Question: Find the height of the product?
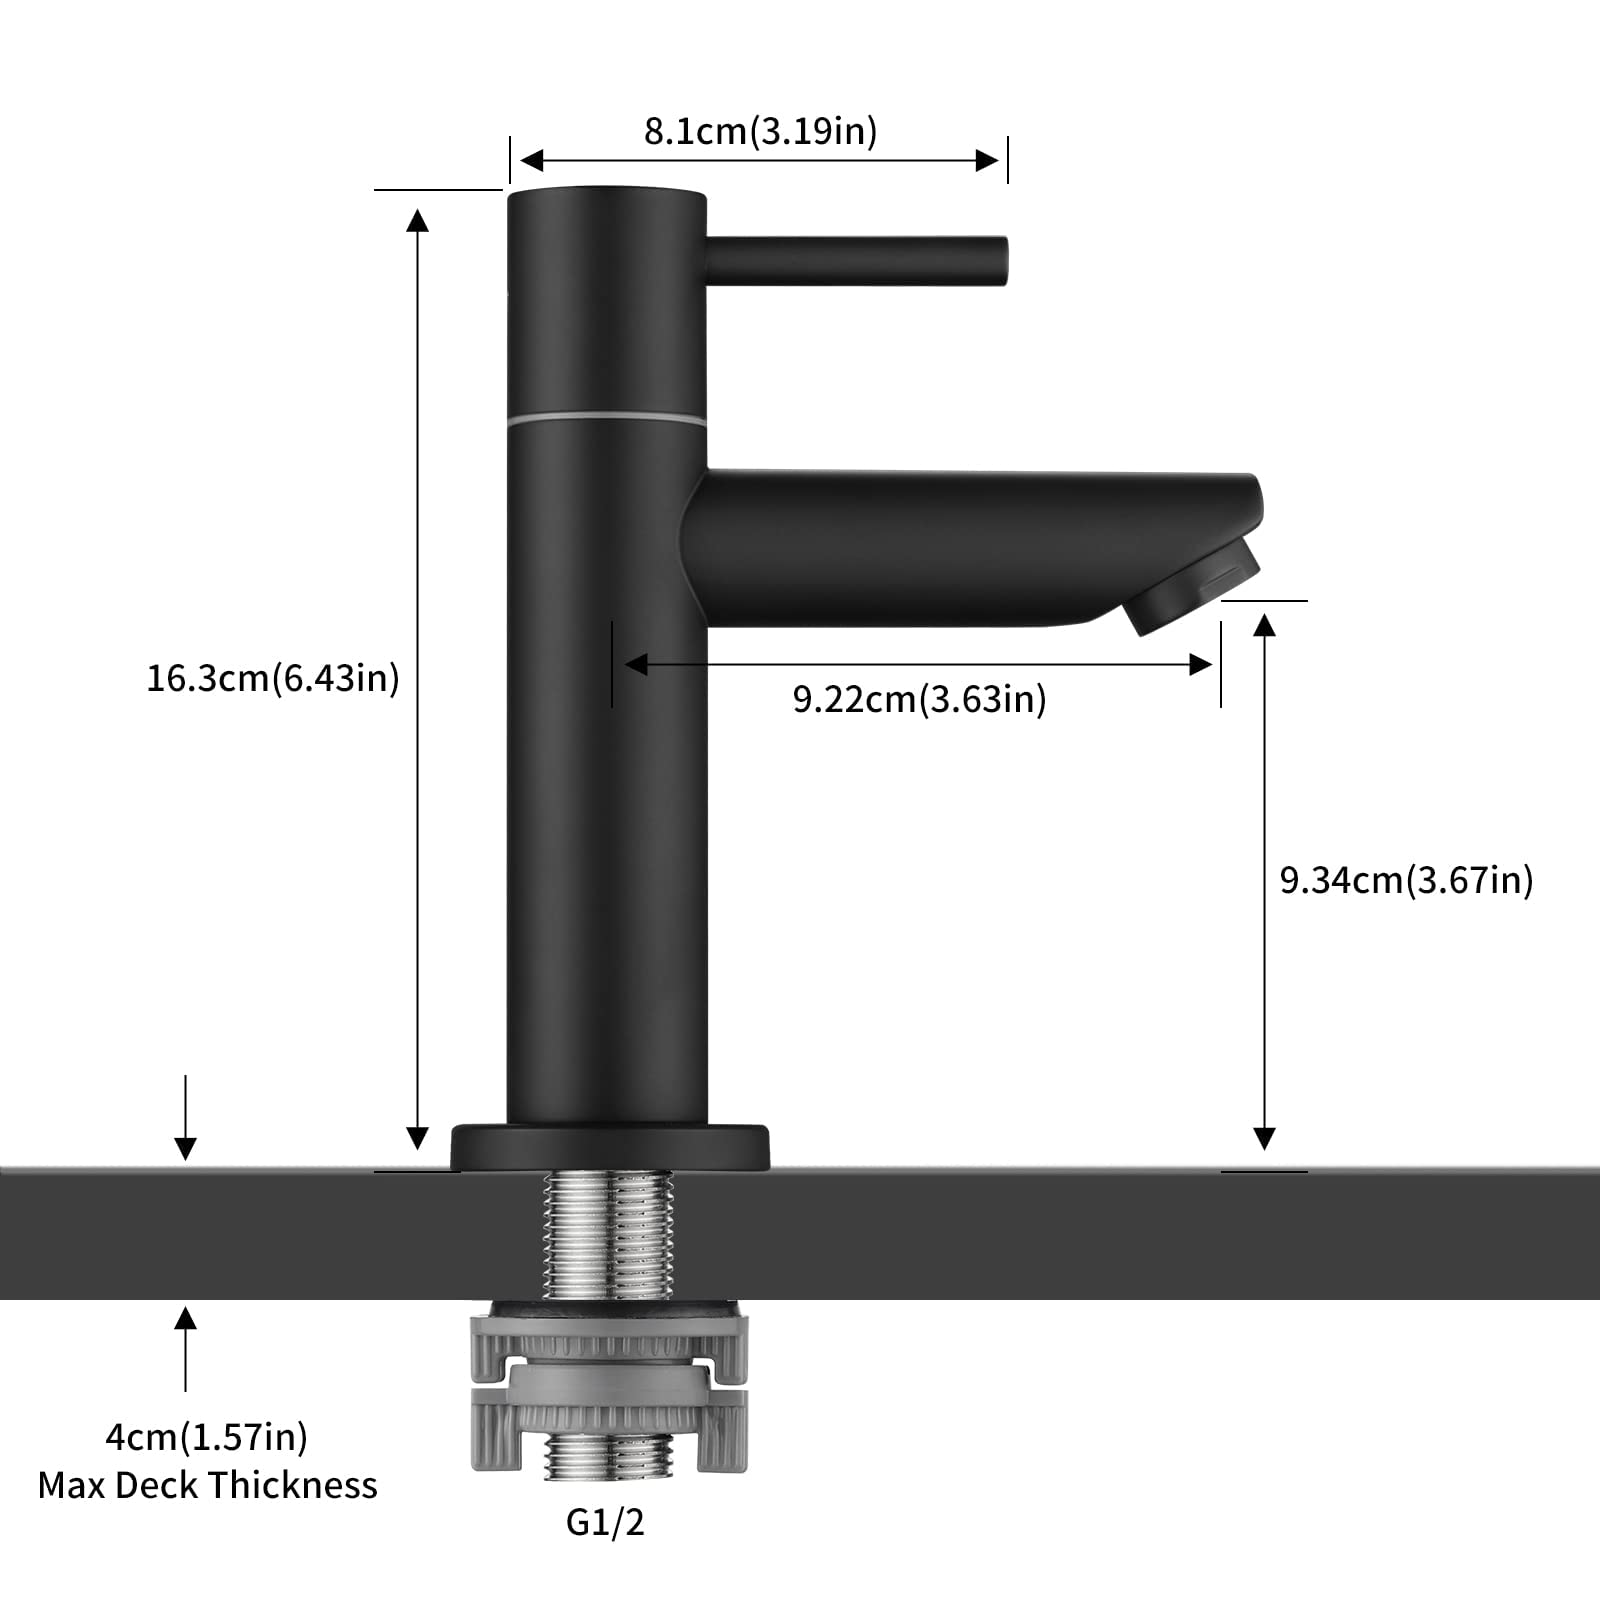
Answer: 16.3 centimetre